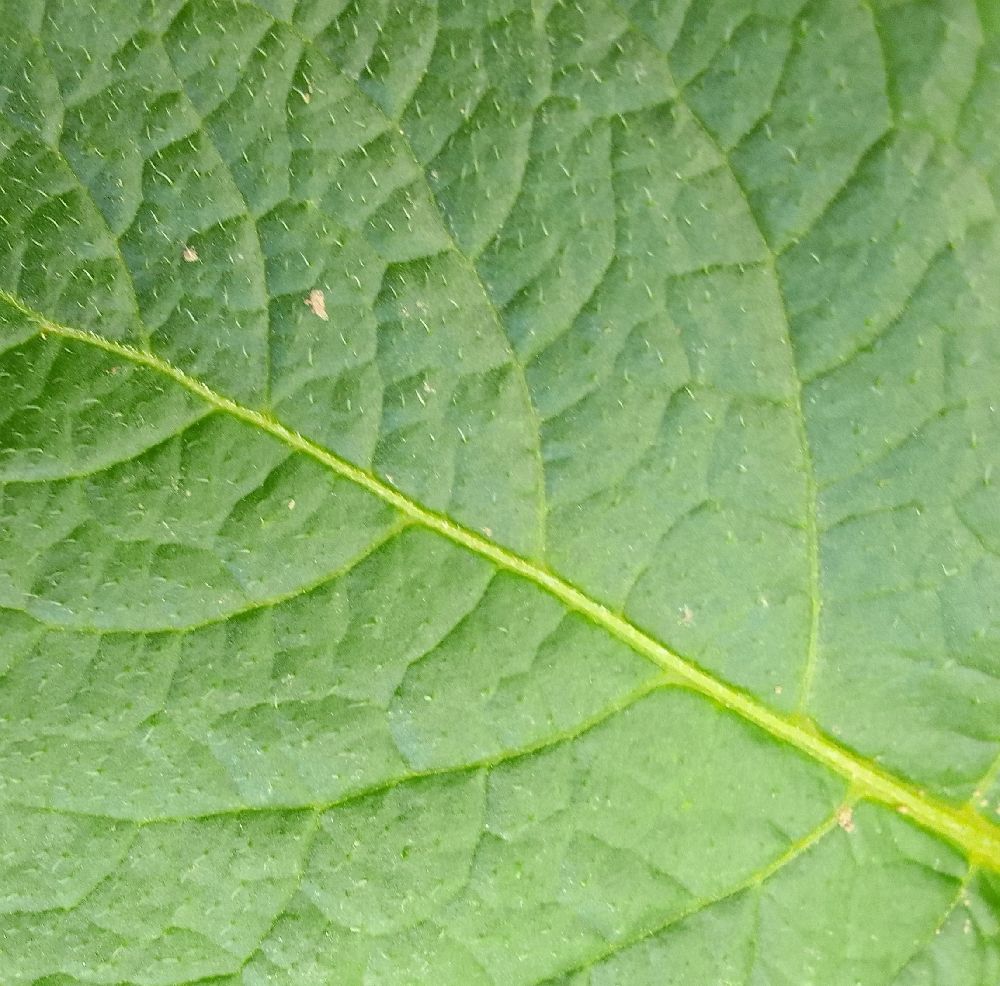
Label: Healthy